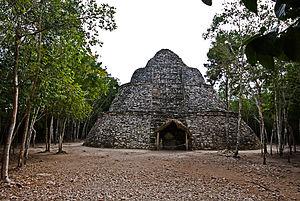
Cette liste des sites mayas est une liste alphabétique répertoriant un nombre significatif de sites archéologiques associés à la civilisation maya de la Mésoamérique.